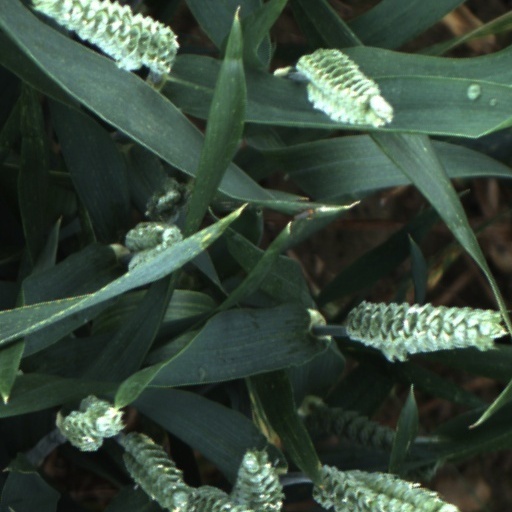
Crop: wheat